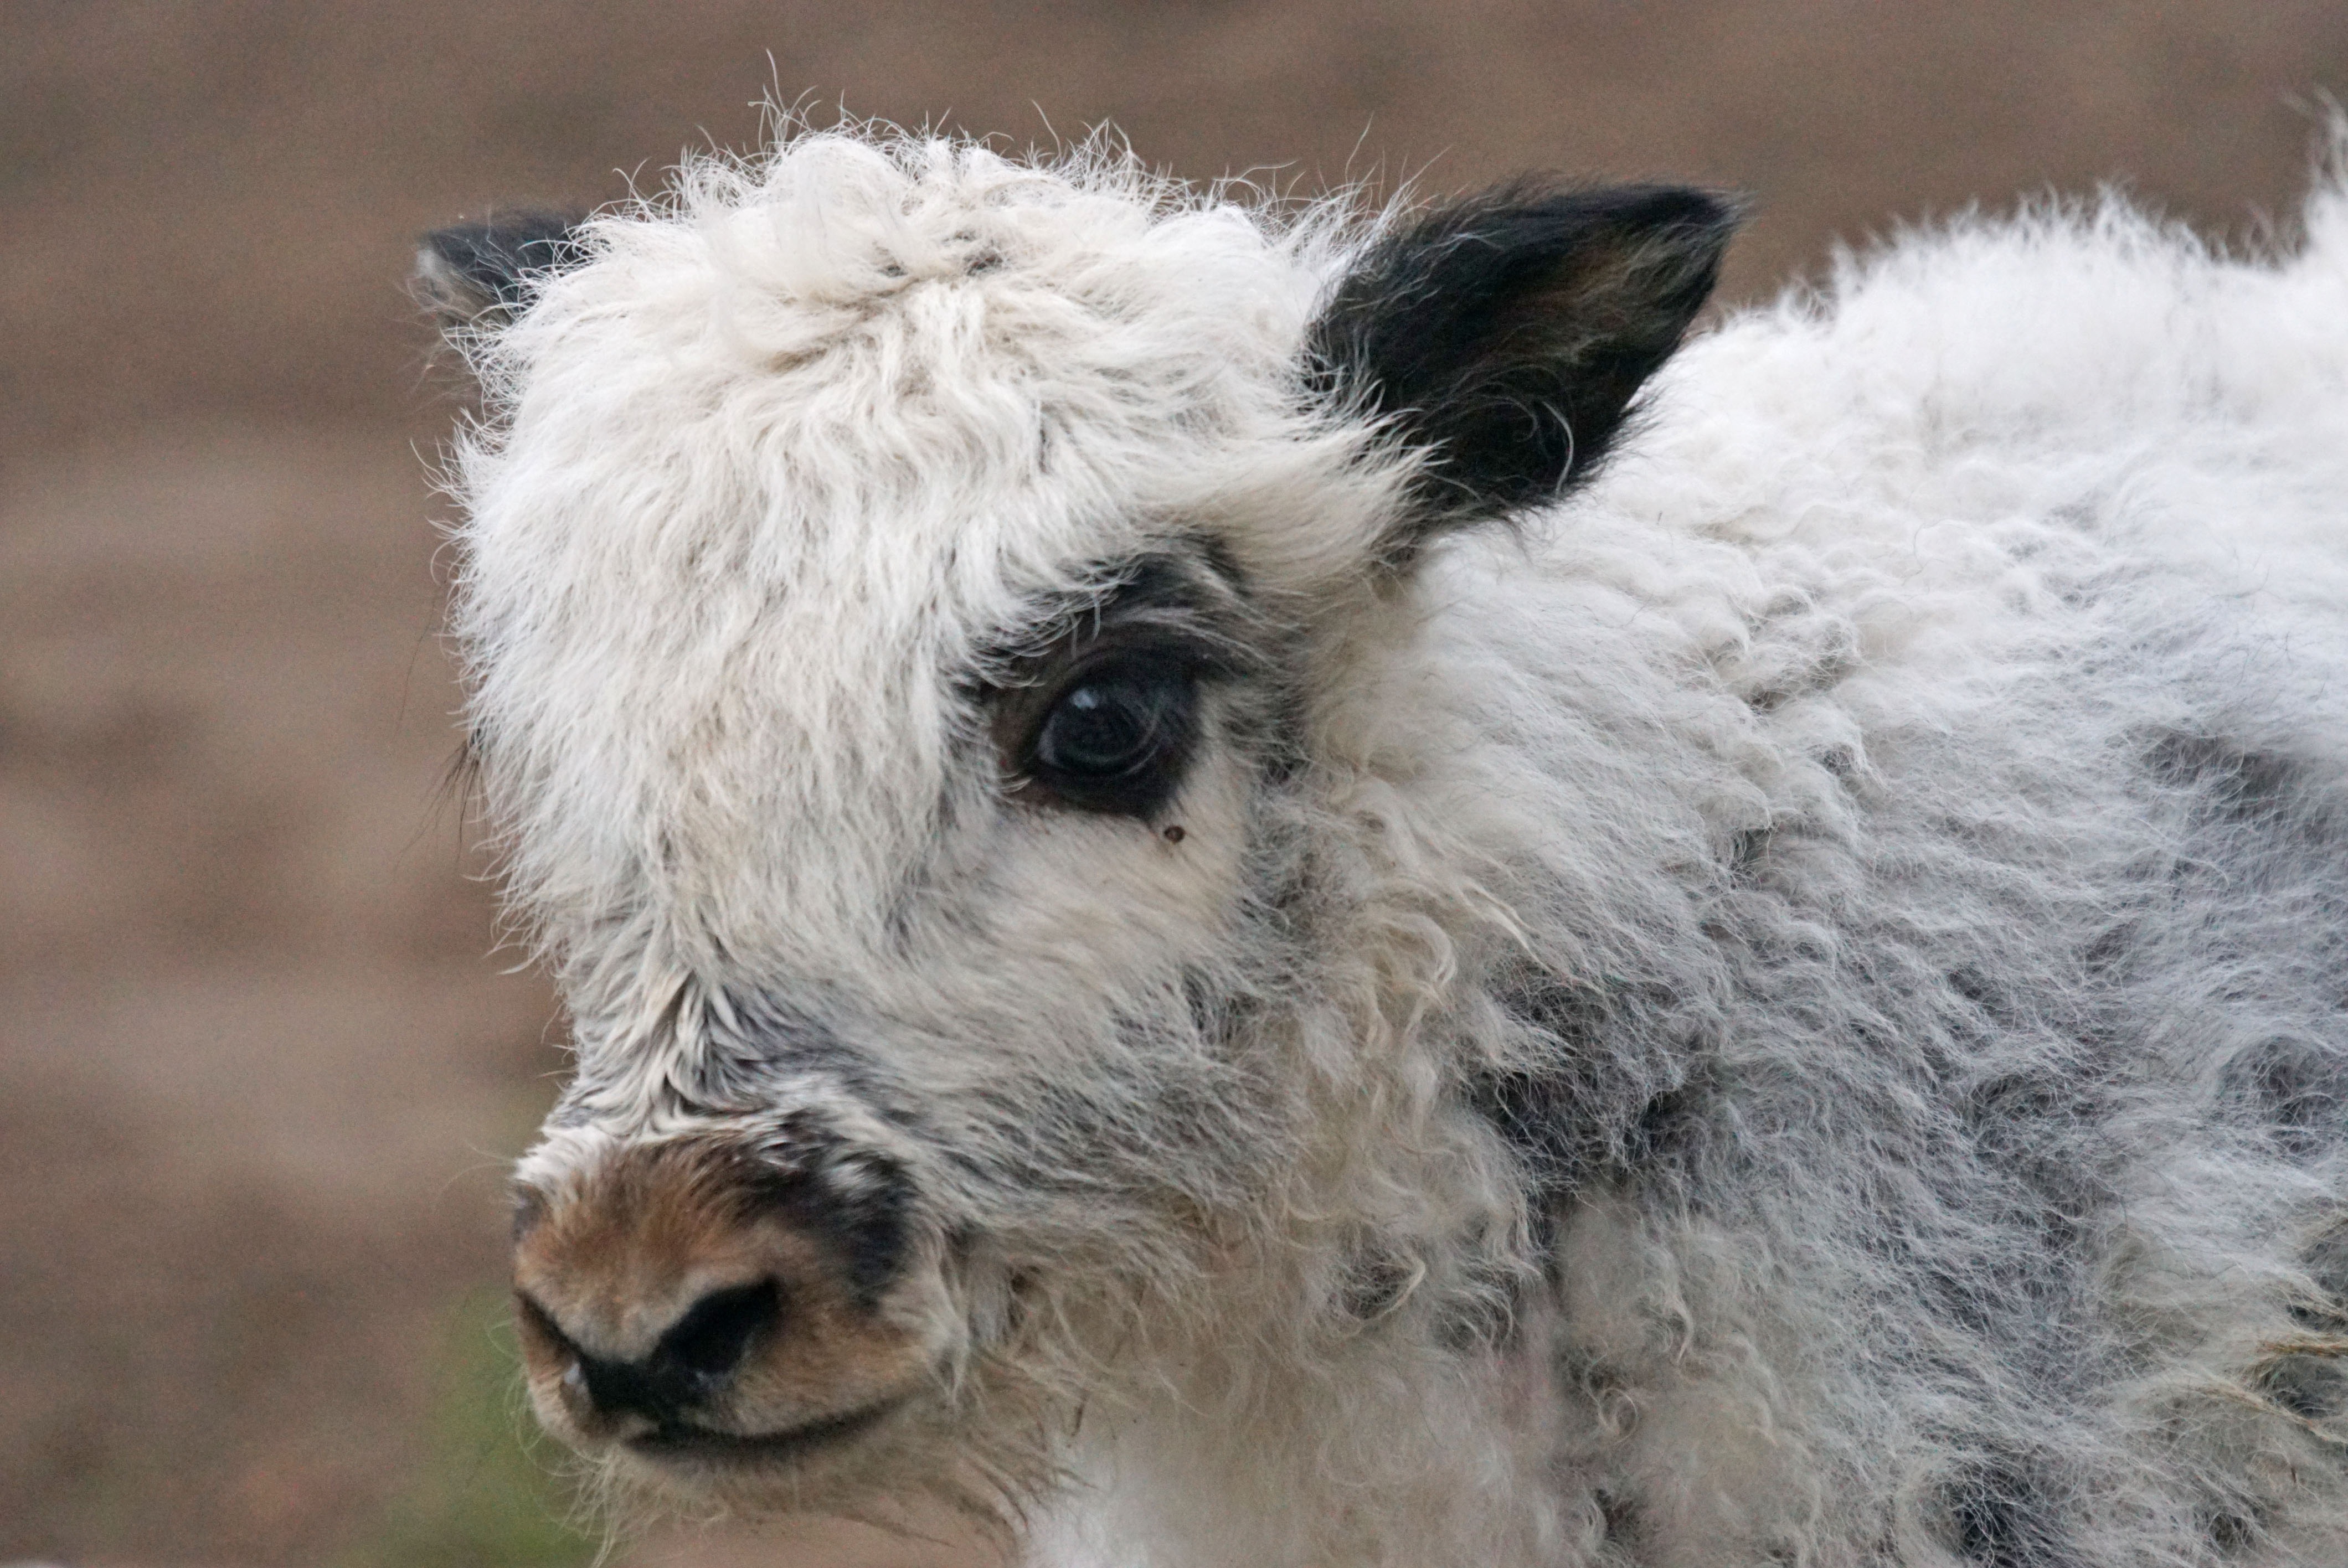
pasture, mammal, mane, beef, fauna, llama, alpaca, vertebrate, yak, mongolia, himalayas, highland beef, camel like mammal